Sambucus cerulea

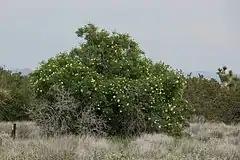
In southern California's Antelope Valley

"S. cerulea" is native to the Western United States, northwestern Mexico, and British Columbia. It is found from the Pacific coasts, through California and the Great Basin, to Montana, Wyoming, Texas and Oklahoma.